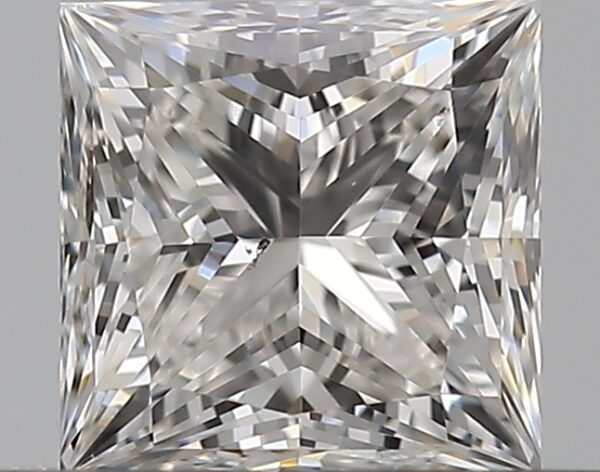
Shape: princess
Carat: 0.51
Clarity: VS2
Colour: G
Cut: EX
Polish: EX
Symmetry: VG
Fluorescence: N
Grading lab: GIA
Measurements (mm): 4.32 x 4.3 x 3.1